Prayer to Saint Michael

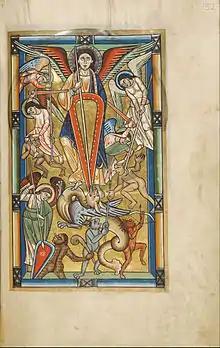
Saint Michael Battling the Dragon (illumination, probably of the 1170s, in the Getty Museum)

The Opus Sanctorum Angelorum presents the following prayer as an Act of Consecration to Saint Michael the Archangel: